Chester B. McLaughlin

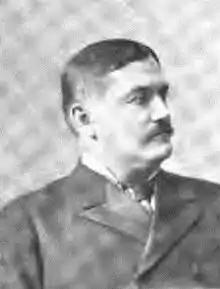
Chester B. McLaughlin (1897)

Chester Bentine McLaughlin (February 10, 1856 – May 12, 1929) was an American lawyer and politician from New York.